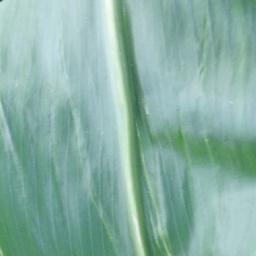
Label: Corn_(Maize)___Healthy